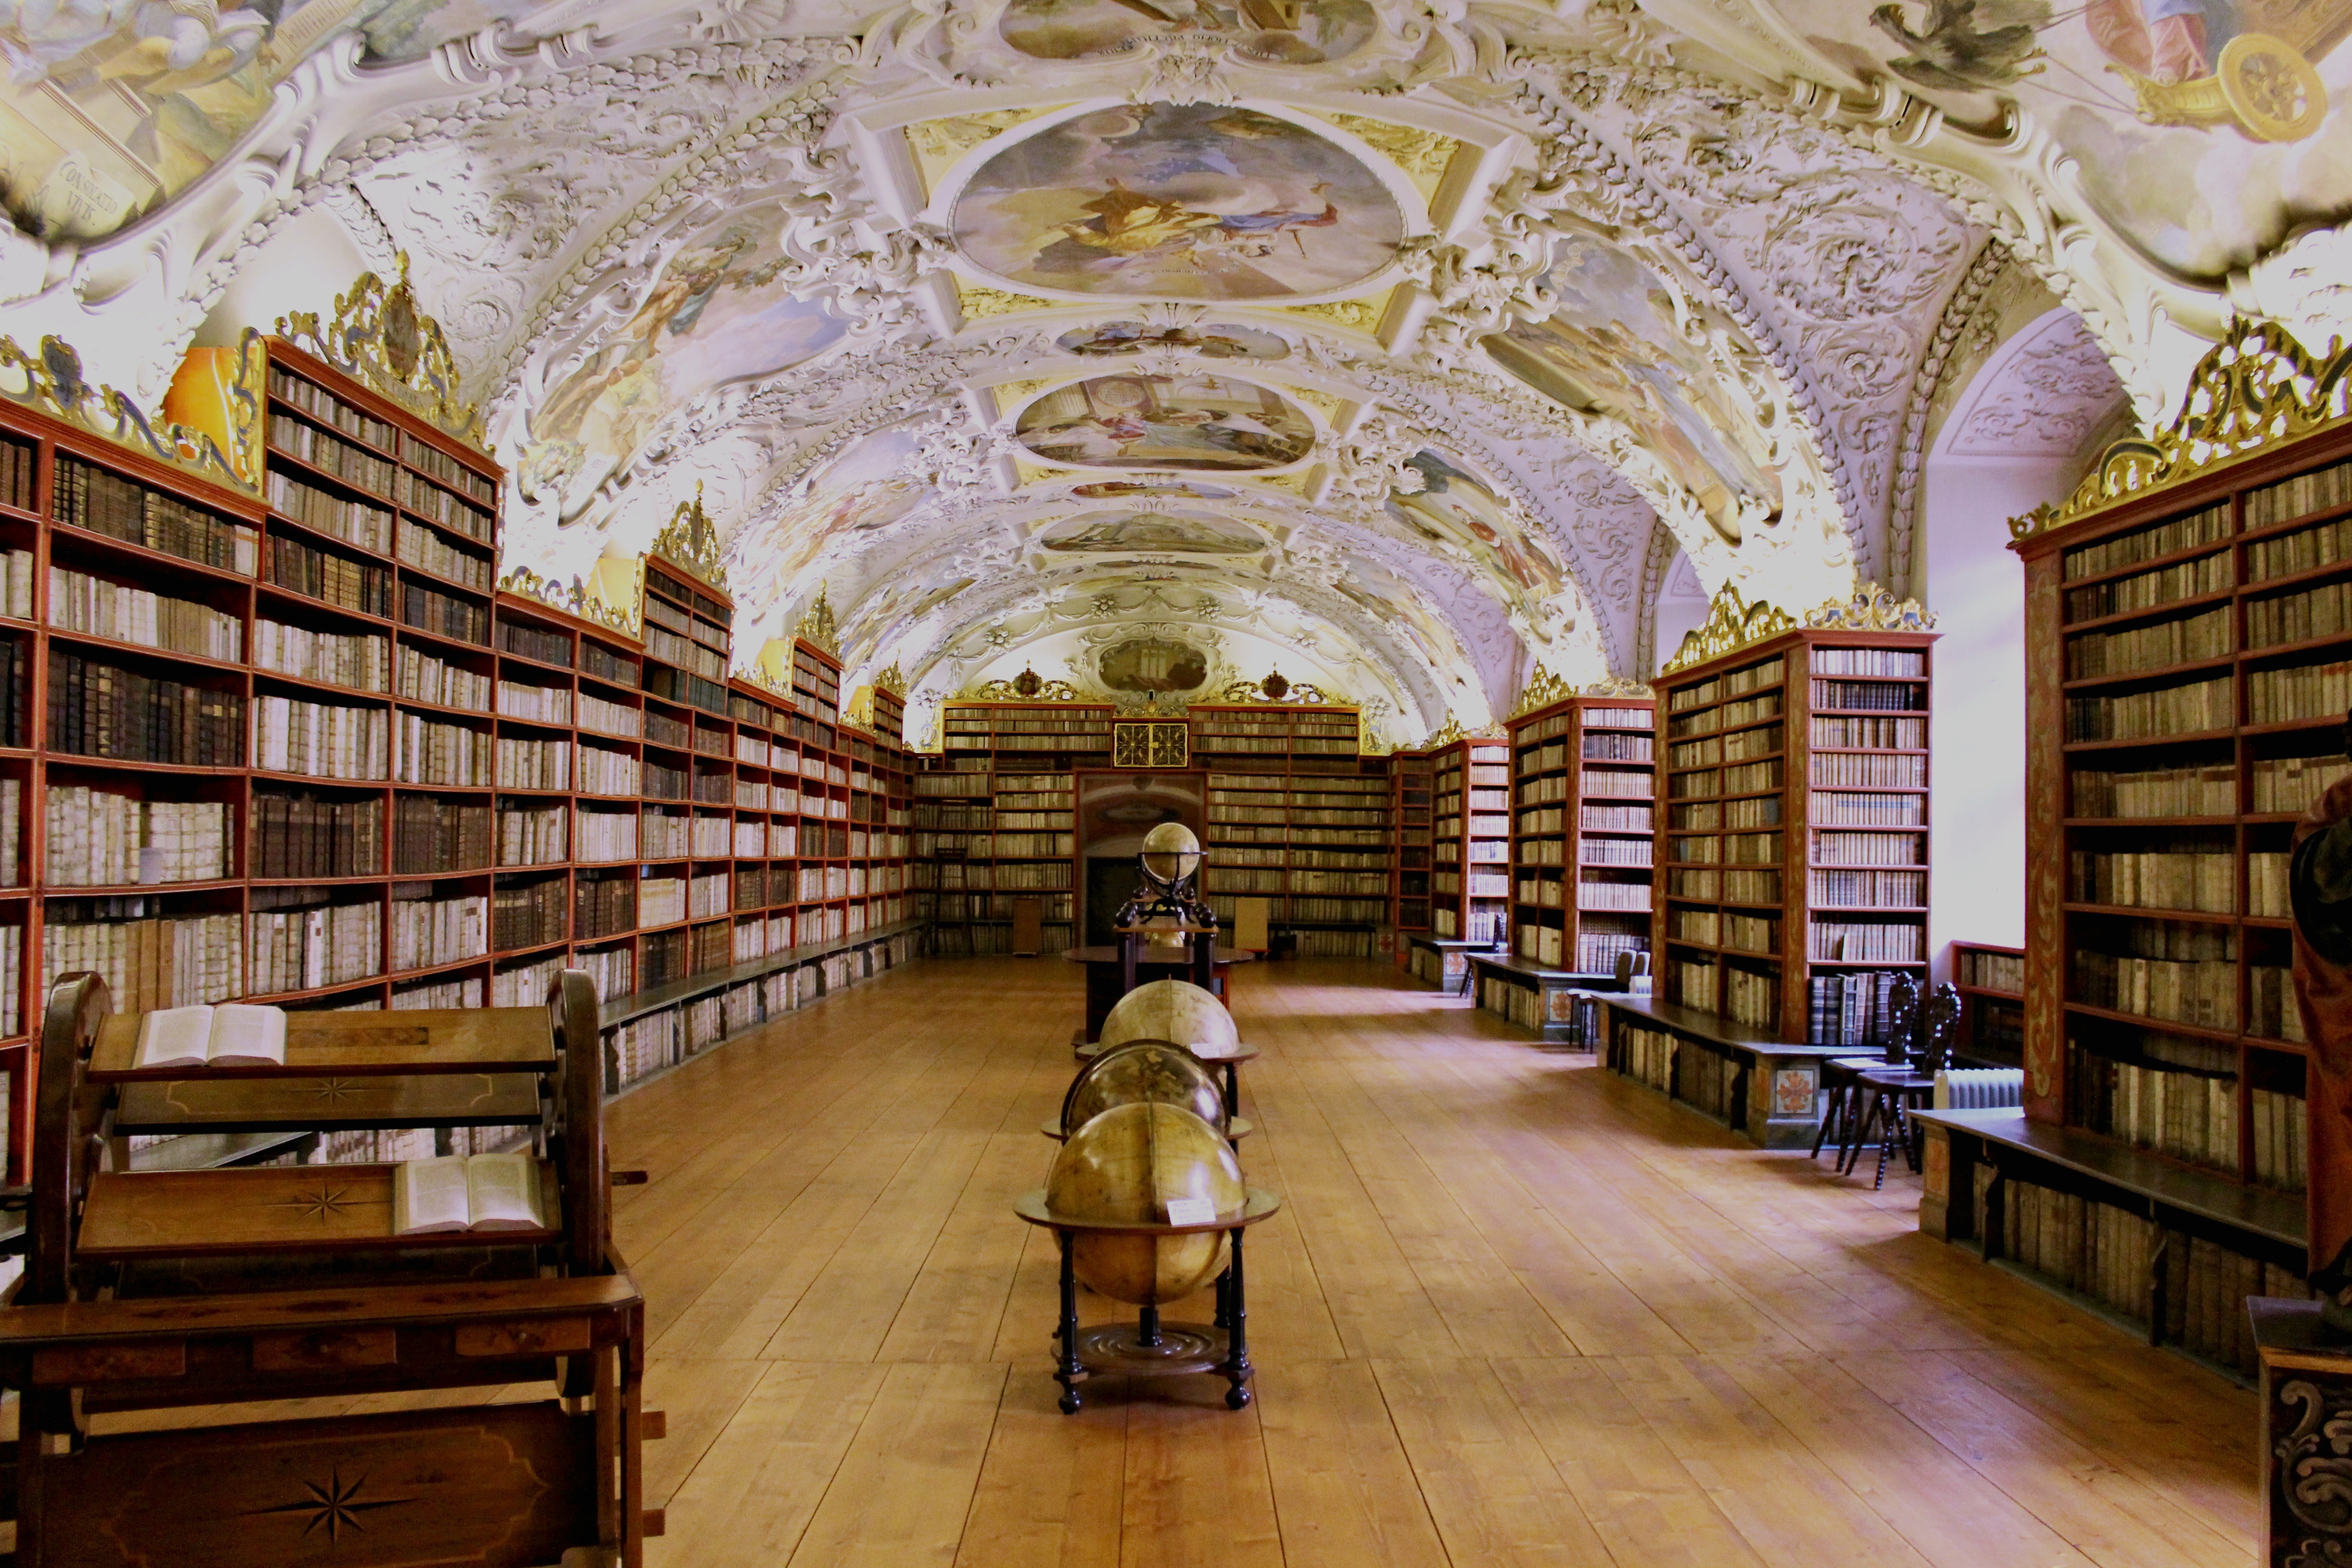
book, read, building, reading, reader, shop, alphabet, chapel, place of worship, globe, interior design, aisle, bookstore, library, books, synagogue, letters, tourist attraction, sale books, impose, ancient history